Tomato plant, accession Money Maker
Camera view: bottom (45 deg); turntable rotation: 120 degrees
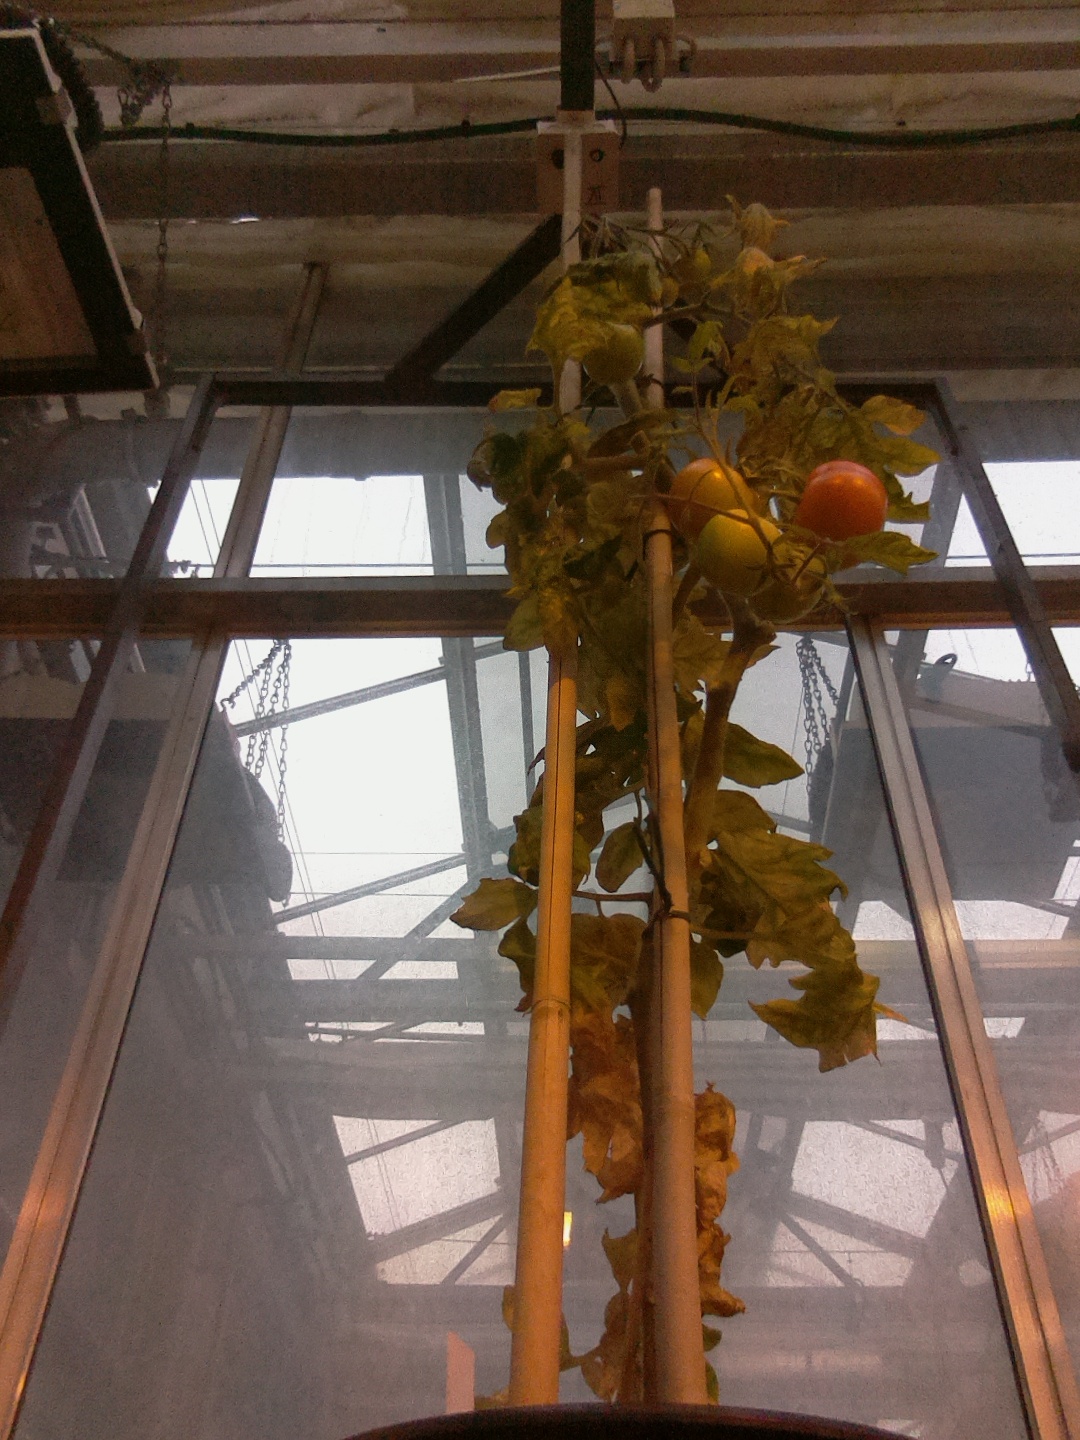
BBCH growth stage 82: 20%-30% of fruits show typical fully ripe color